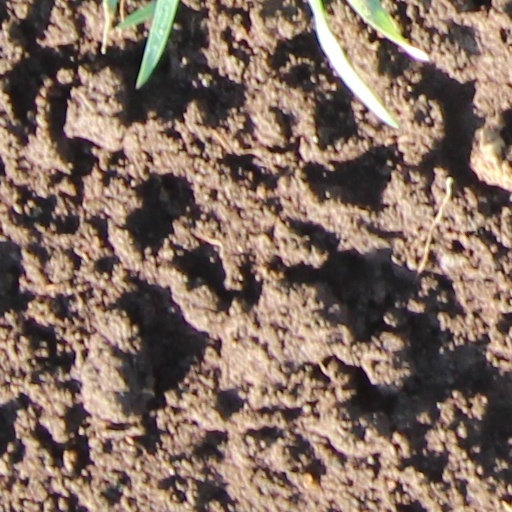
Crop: wheat